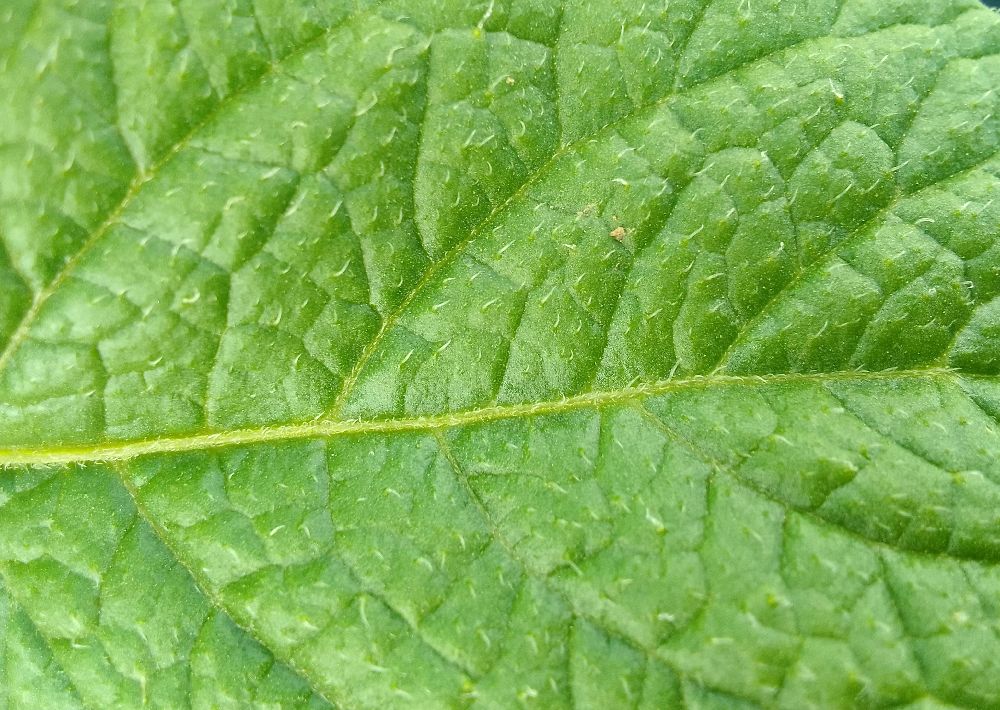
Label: Healthy